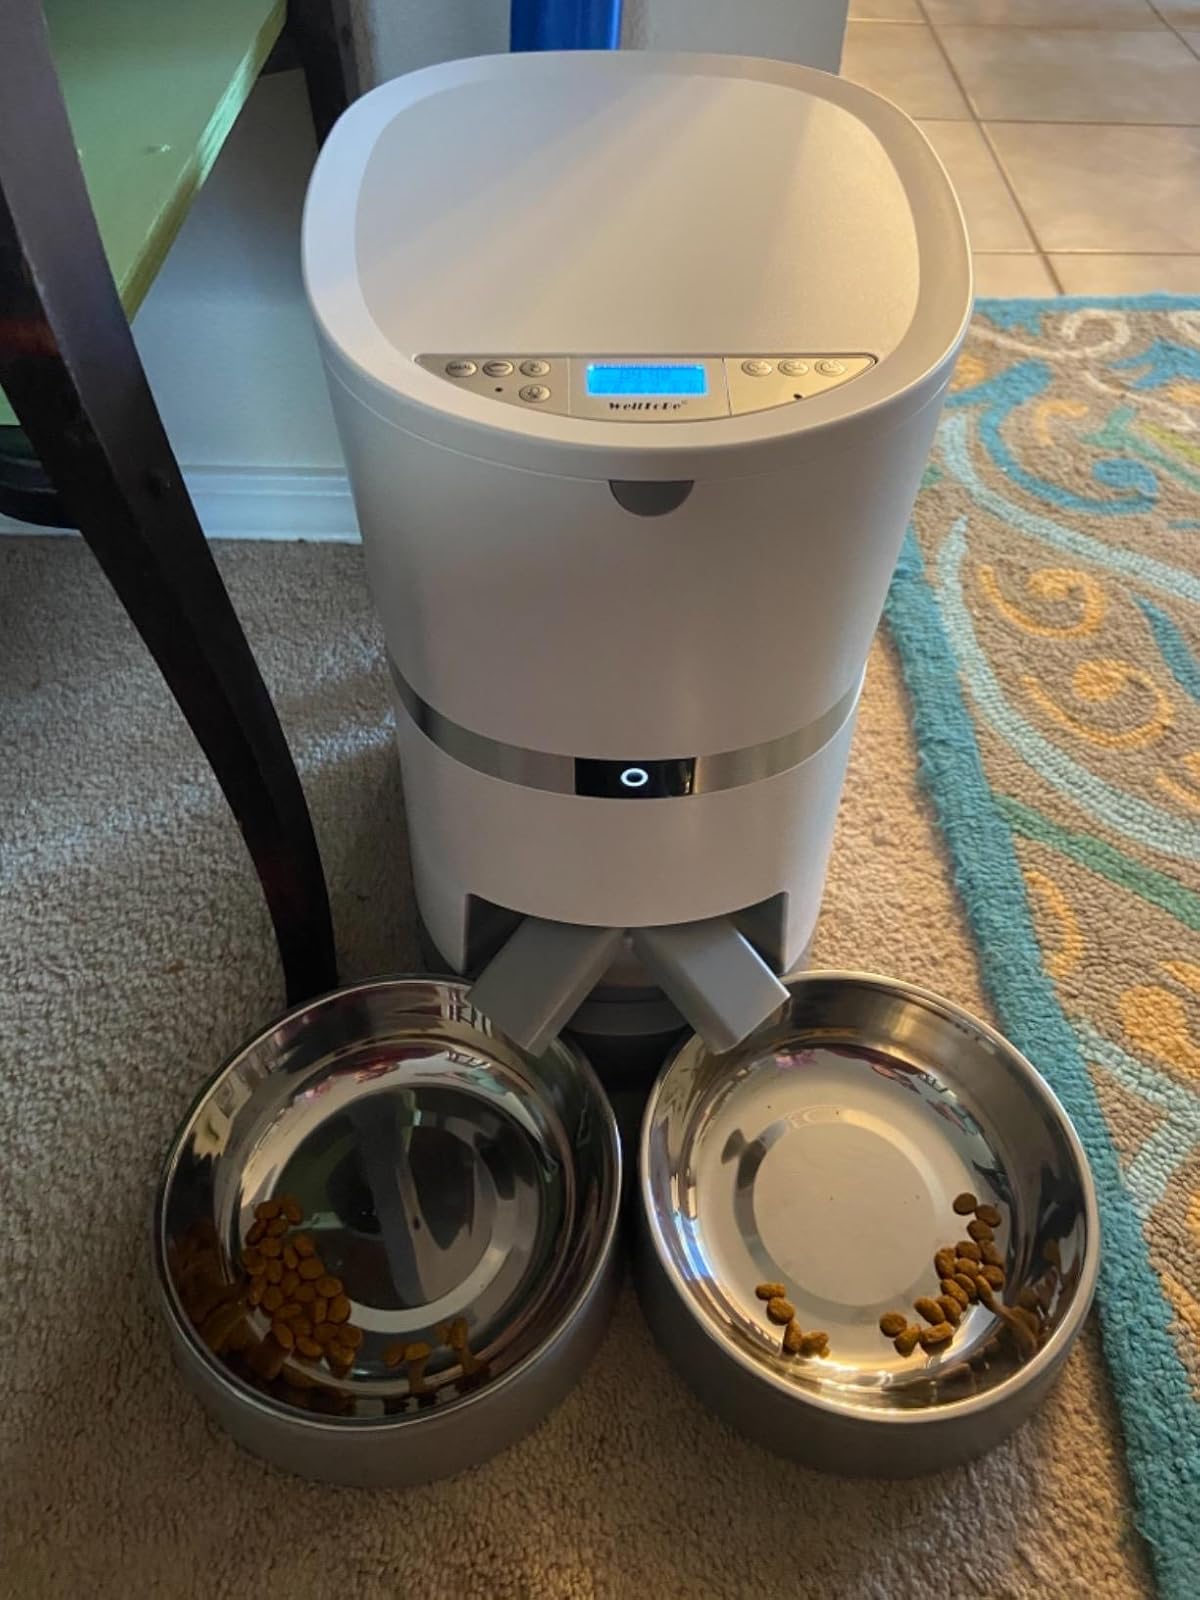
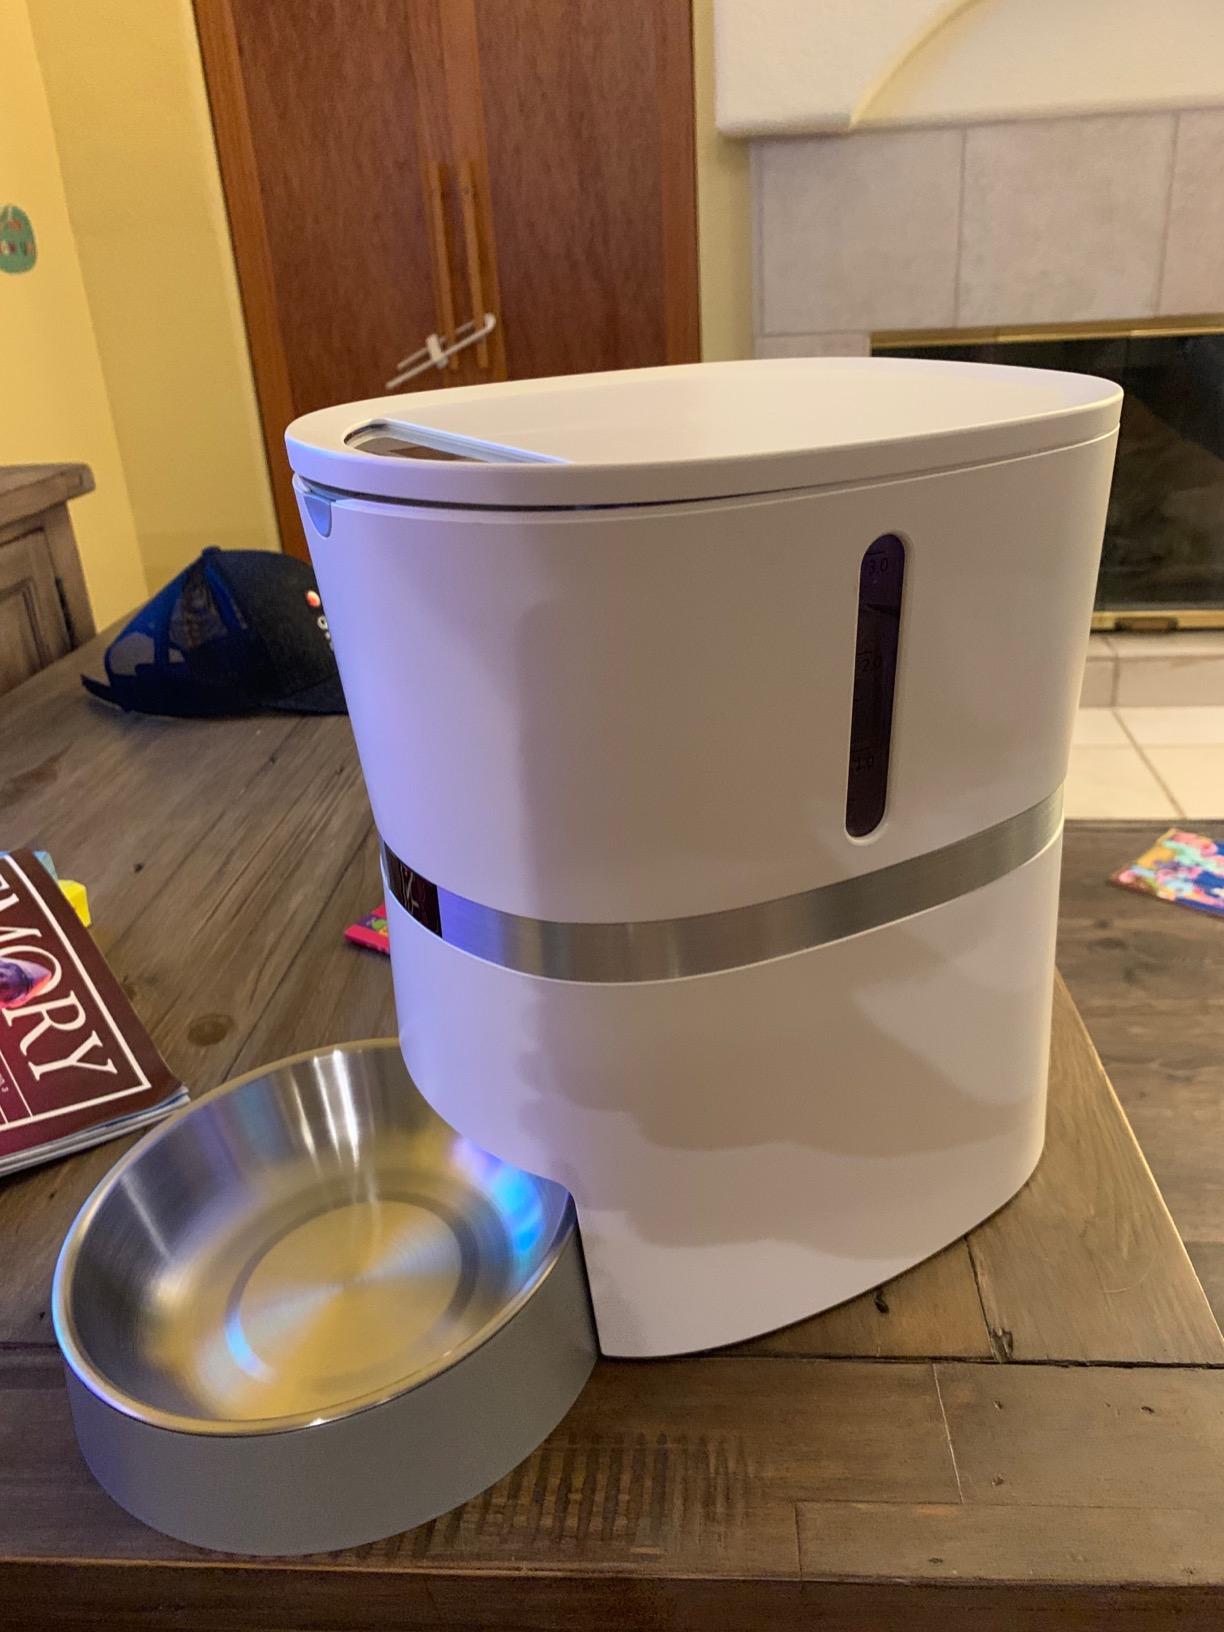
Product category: items_feeder
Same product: no